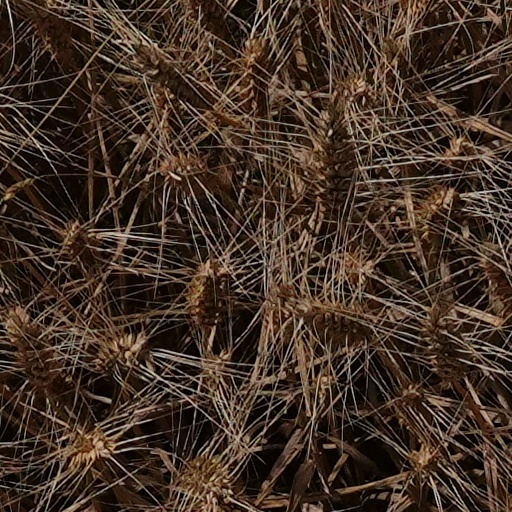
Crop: wheat